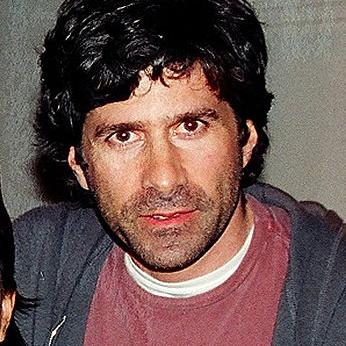
Age: 40